Cornelis Theodorus Elout

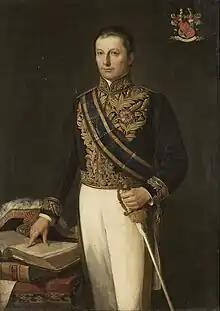
Cornelis Theodoor Elout by Andries van den Berg

Cornelis Theodorus Elout (Haarlem, 22 March 1767 – The Hague, 3 May 1841) was a Dutch statesman. As Commissioner of the Dutch East Indies he instituted the "landrente" tax system in the Dutch East Indies in 1816, and in 1819 promulgated the new "Regeringsreglement" for that colony together with his colleagues Godert van der Capellen and Arnold Adriaan Buyskes, while also reforming the coinage. After his return to the Netherlands he served as Minister of Finance, Industry, Colonies, and the Navy. He was instrumental in founding the Nederlandsche Handelsmaatschappij. He opposed the introduction of the Cultuurstelsel in the East Indies, but was overruled, and resigned in protest.